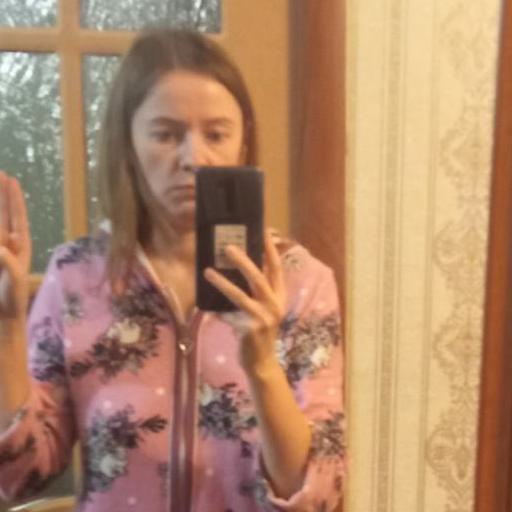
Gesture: no_gesture